Local government in California

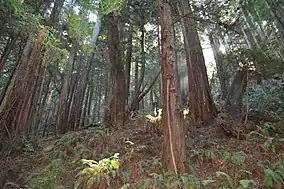
Purisima Creek Redwoods Preserve, managed by Midpeninsula Regional Open Space District

"Independent special districts" have elected boards. "Dependent special districts" are governed by the city or county that created them. "Regional bodies" have boards appointed by the city and county governments they encompass. Some districts, often referred to as "assessment districts", have voting based on the assessed values of the property contained within the district, rather than a popular vote; that practice was ruled constitutional for districts that provide benefits to the land in rough proportion to the value of the land, rather than to people within the district. Districts are categorized as "enterprise districts" and "non-enterprise districts". Enterprise districts operate as a business, and obtain most of their revenue from user fees or sales of a product or service. Enterprise districts include those that provide water, waste disposal, electric power, hospitals, public transit, and similar services.